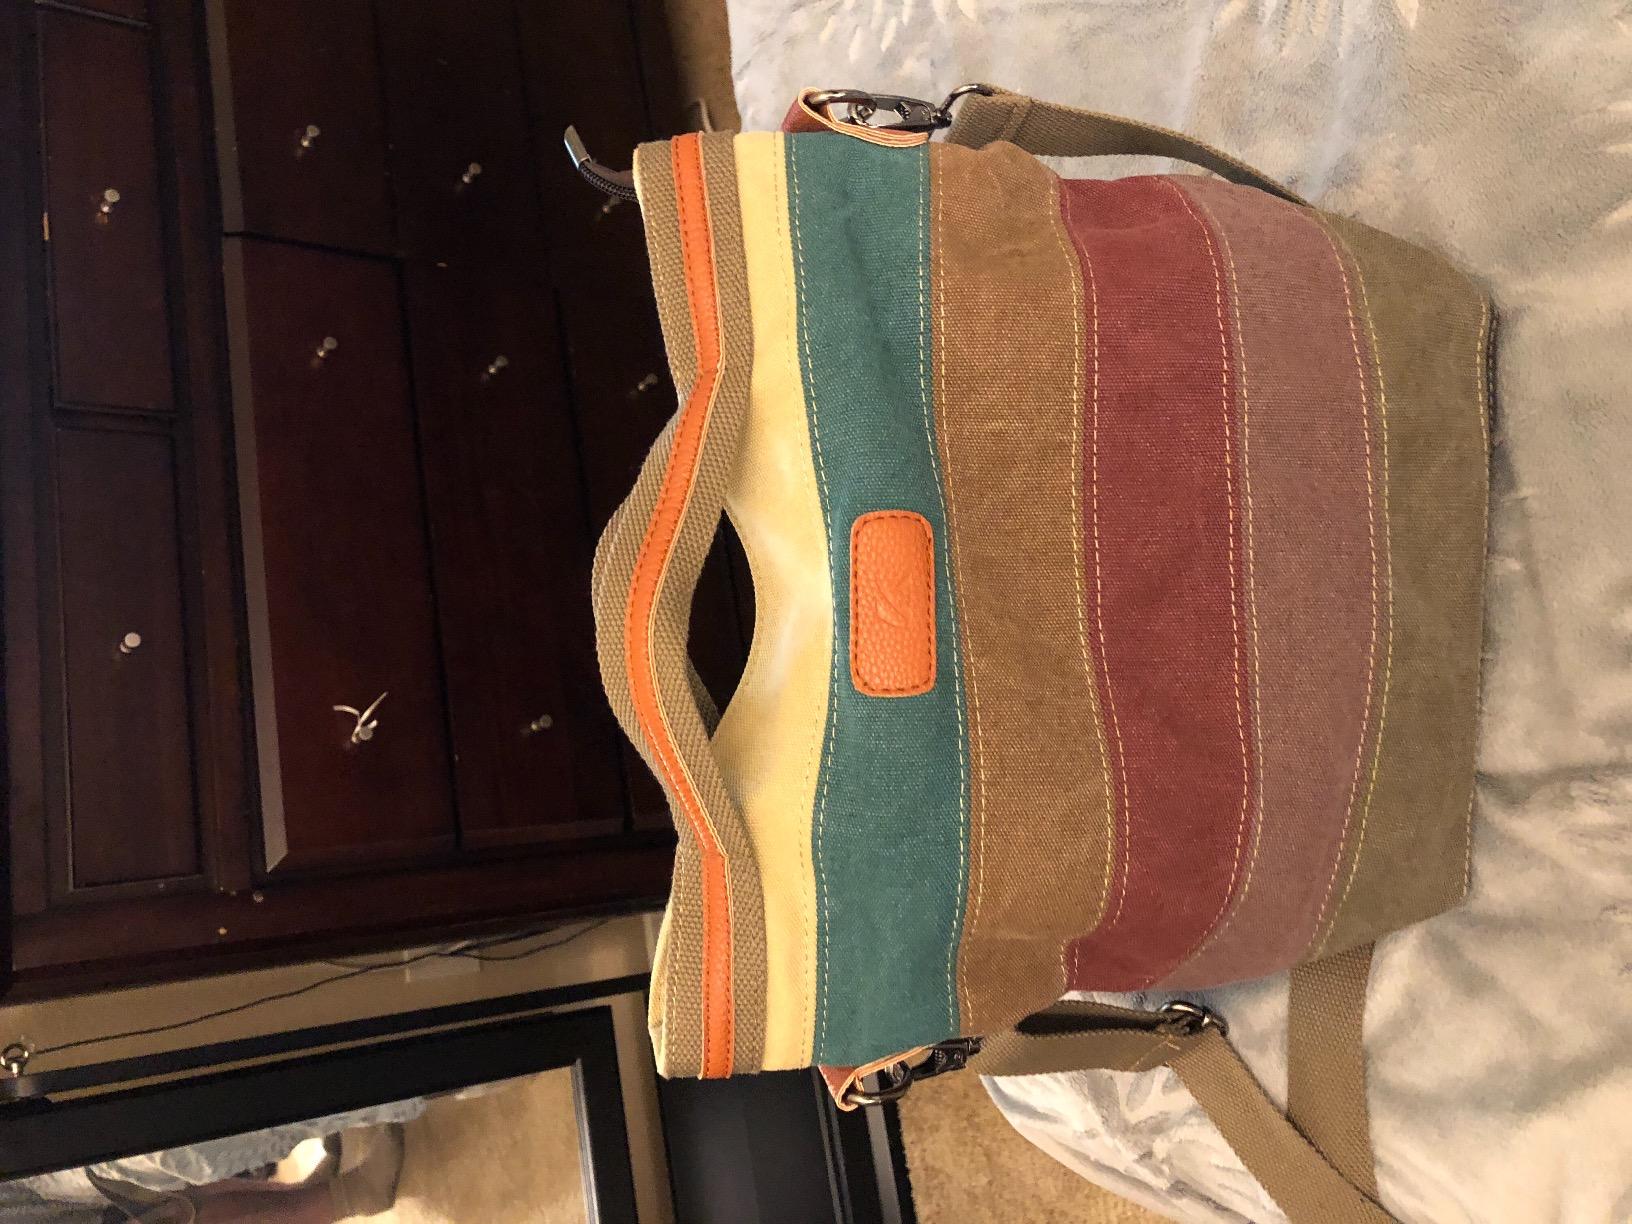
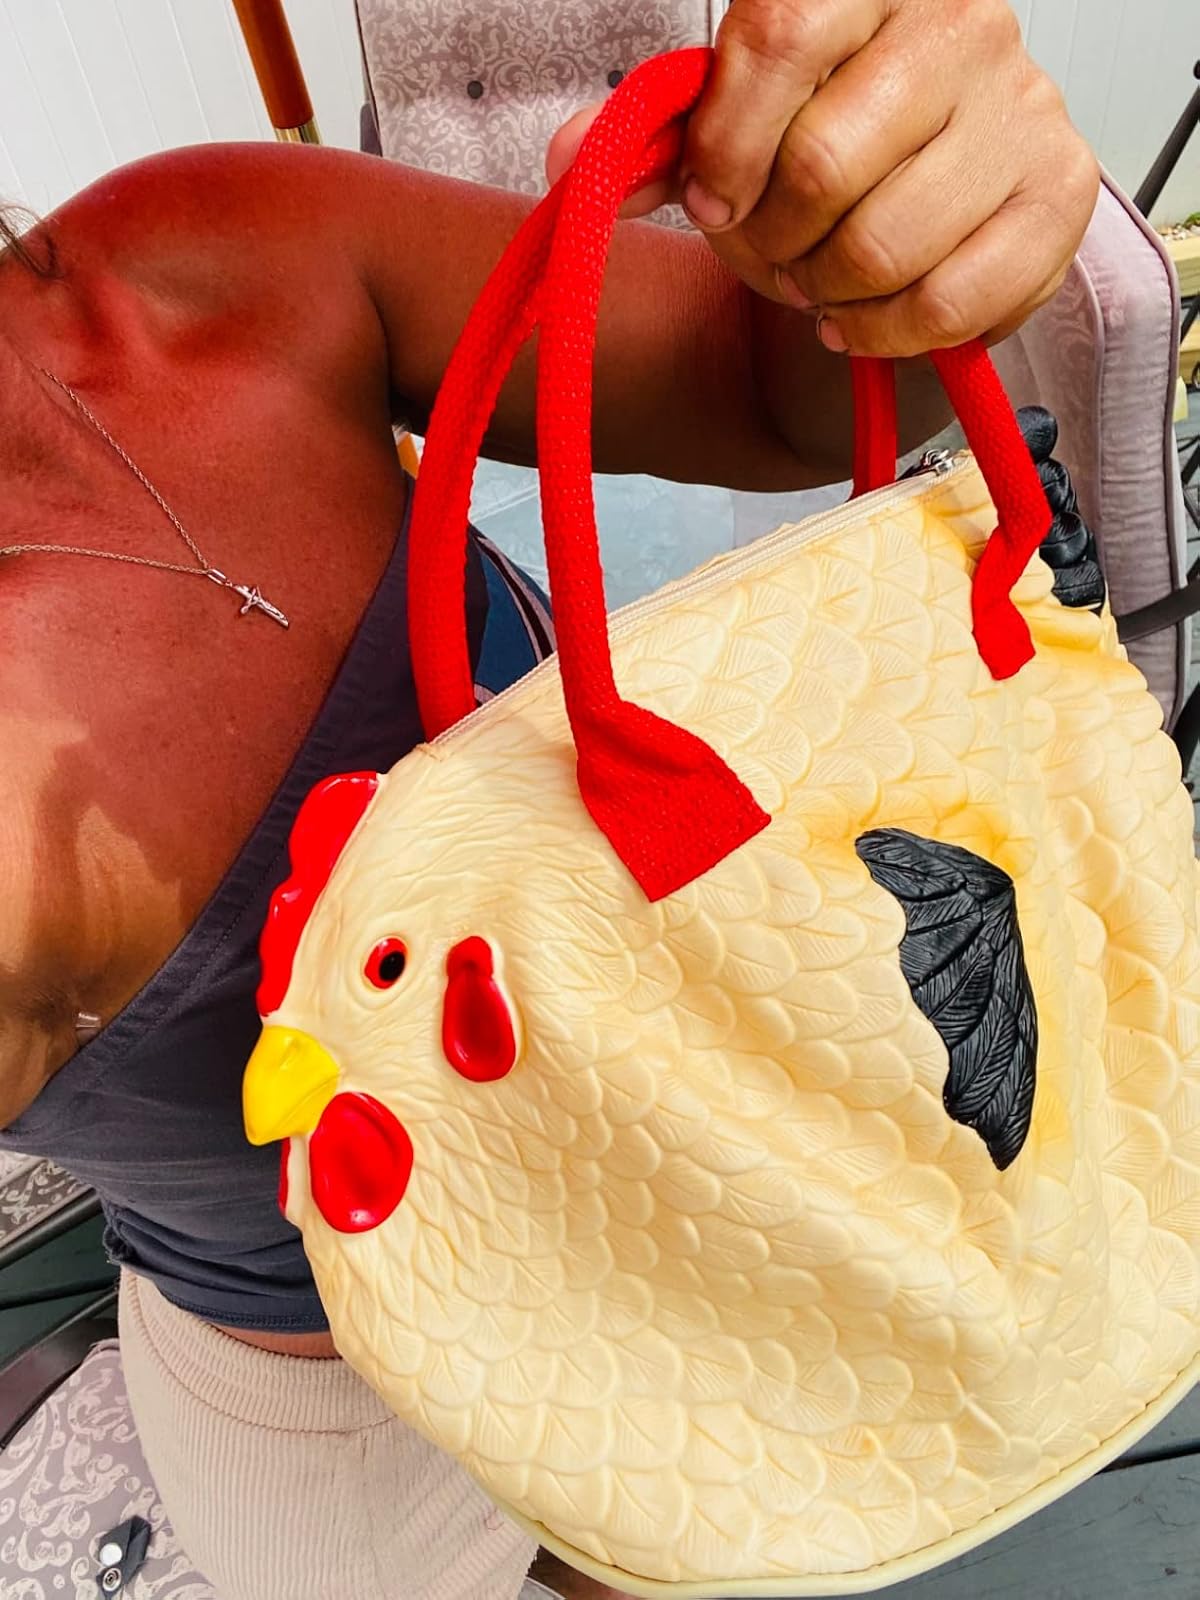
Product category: accessories_handbag
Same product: no